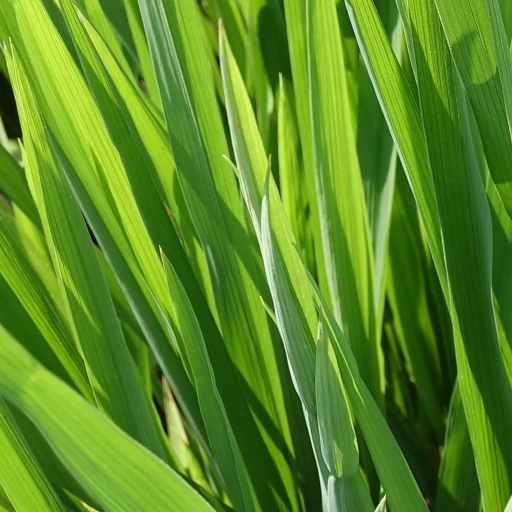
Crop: rice